Artur Pikk

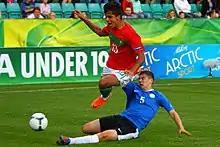
Pikk tackles Portugal's João Cancelo at the 2012 UEFA European Under-19 Championship

Pikk has represented Estonia at under-17, under-18, under-19 and under-21 levels. He was named in the Estonia under-19 squad for the 2012 UEFA European Under-19 Championship in Estonia. Pikk played in every group stage match, but failed to help the team progress to the semi-finals as Estonia lost all three games against Portugal, Greece and Spain.